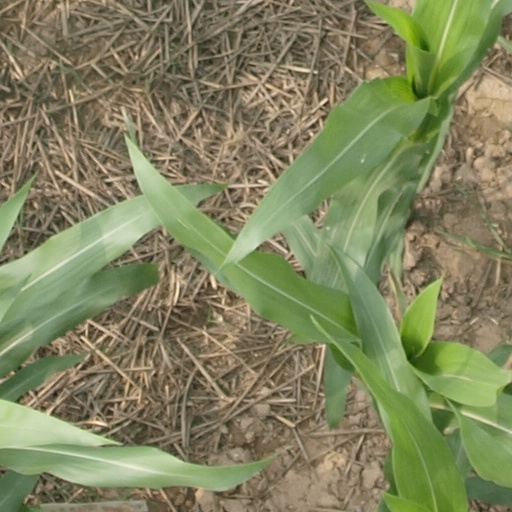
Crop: maize; corn